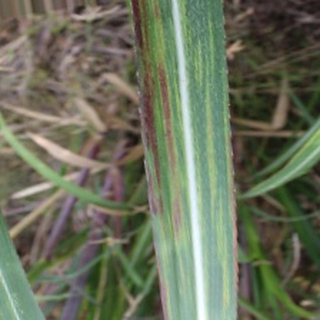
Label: sugarcane_bacterial_blight